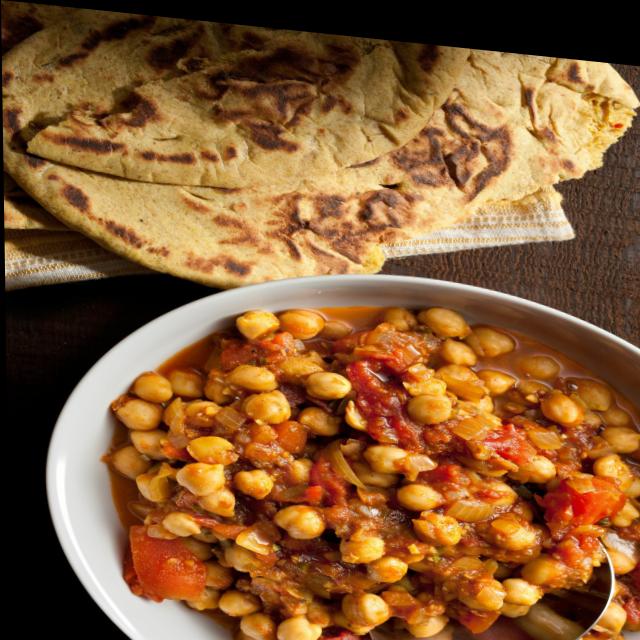
Dish: chole